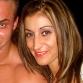
Age: 26